Denmark in the Eurovision Song Contest 2007

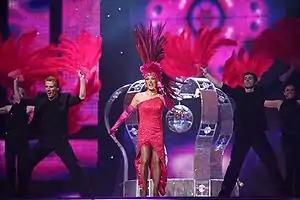
DQ during a rehearsal before the semi-final

DQ took part in technical rehearsals on 3 and 5 May, followed by dress rehearsals on 11 and 12 May. The Danish performance featured DQ wearing a headdress made from pink feathers and dressed in a black coat with silver sequins which was later removed to reveal a pink dress made of sequins underneath. DQ performed a choreographed routine with three backing vocalists and two dancers with the backing performers using pink feathers as part of the choreography. The LED screens displayed purple, pink and blue colours and pyrotechnic effects were used throughout the performance. The backing performers that joined DQ were: Christina Birksø, Christina Boelskifte, Claus Storgaard, David Boyd and René Winther.